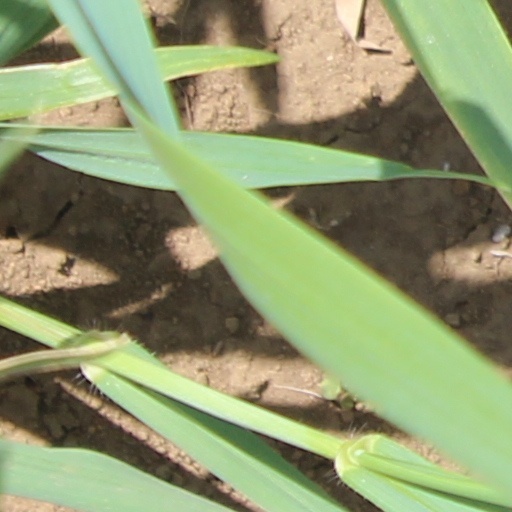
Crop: wheat